The Old Hall Hotel, Coventry

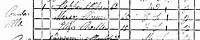
Census of 1841 showing Stephen Oldham living at Coundon Villa

He did not marry, so when he died at Coundon in 1815 he left his estate to his nephews Thomas and Stephen Oldham. His will describes the large amount of property that he owned. Stephen Oldham (1778–1841) inherited his house in Coundon and numerous other properties.